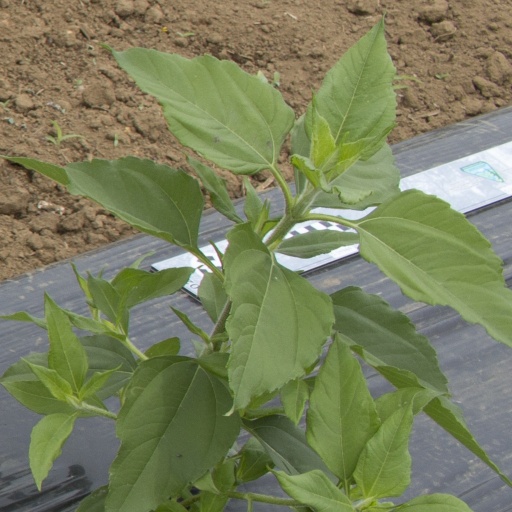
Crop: Jerusalem artichoke